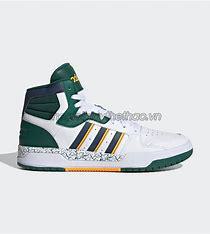
Brand: adidas
Model: neo Adidas NEO Entrap Mid